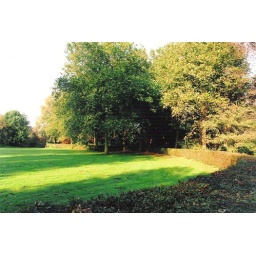
A small field of grass next to the Gaasperplas near Amsterdam.